Steam turbine governing

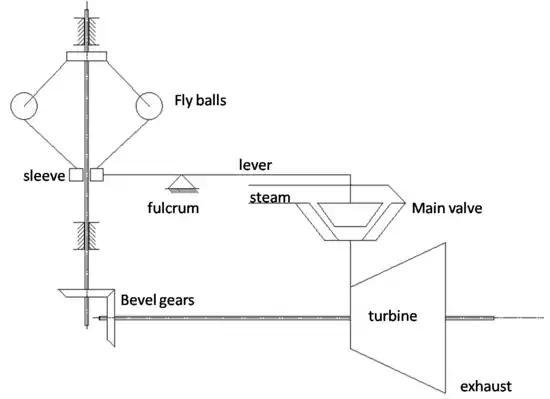
Figure1: 2-D schematic of throttle governor

Low initial cost and simple mechanism makes throttle governing the most apt method for small steam turbines. The mechanism is illustrated in figure 1. The valve is actuated by using a centrifugal governor which consists of flying balls attached to the arm of the sleeve. A geared mechanism connects the turbine shaft to the rotating shaft on which the sleeve reciprocates axially.